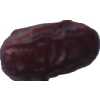
Label: dates